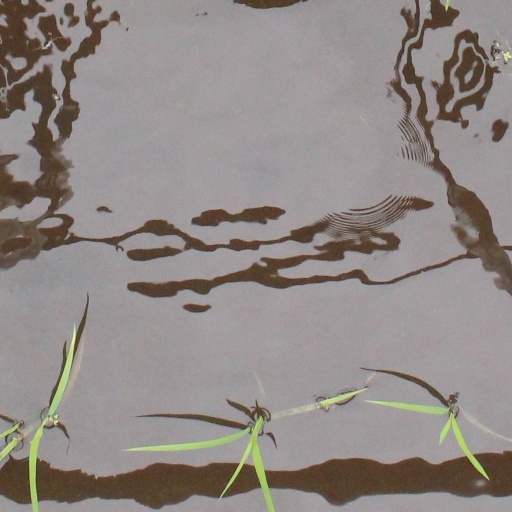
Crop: rice